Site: brandenburg
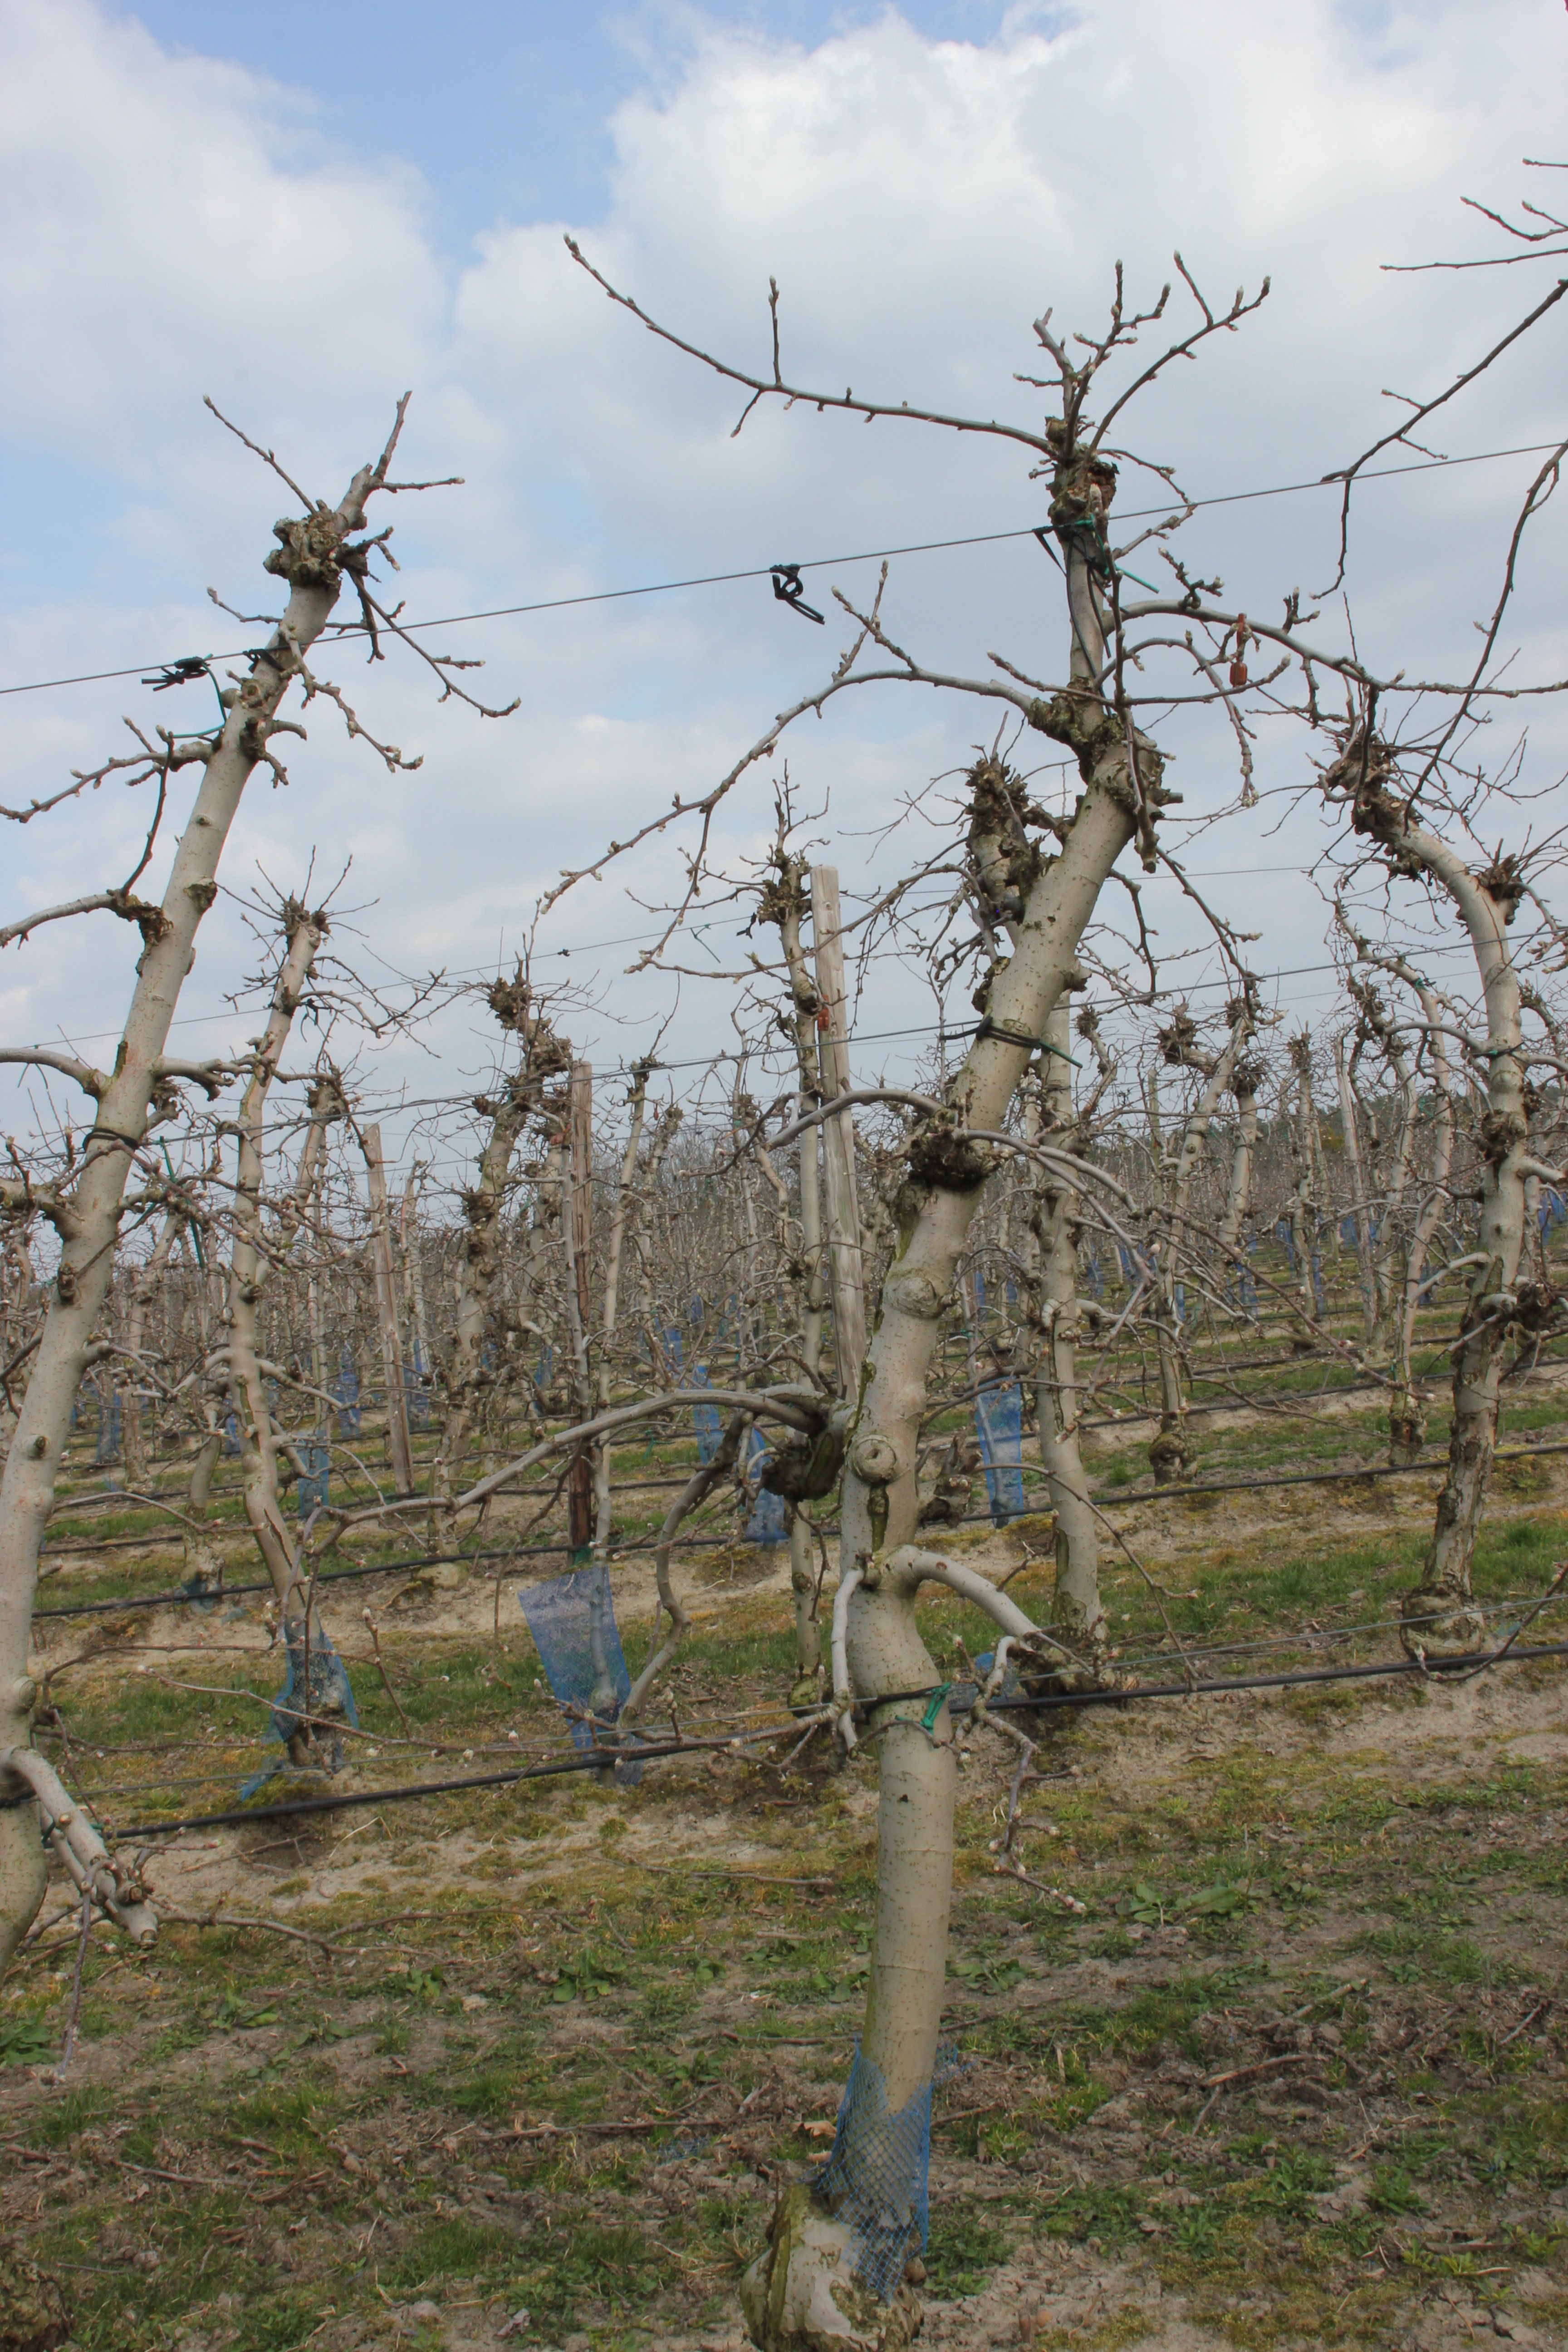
Growth stage (BBCH 03): Bud development